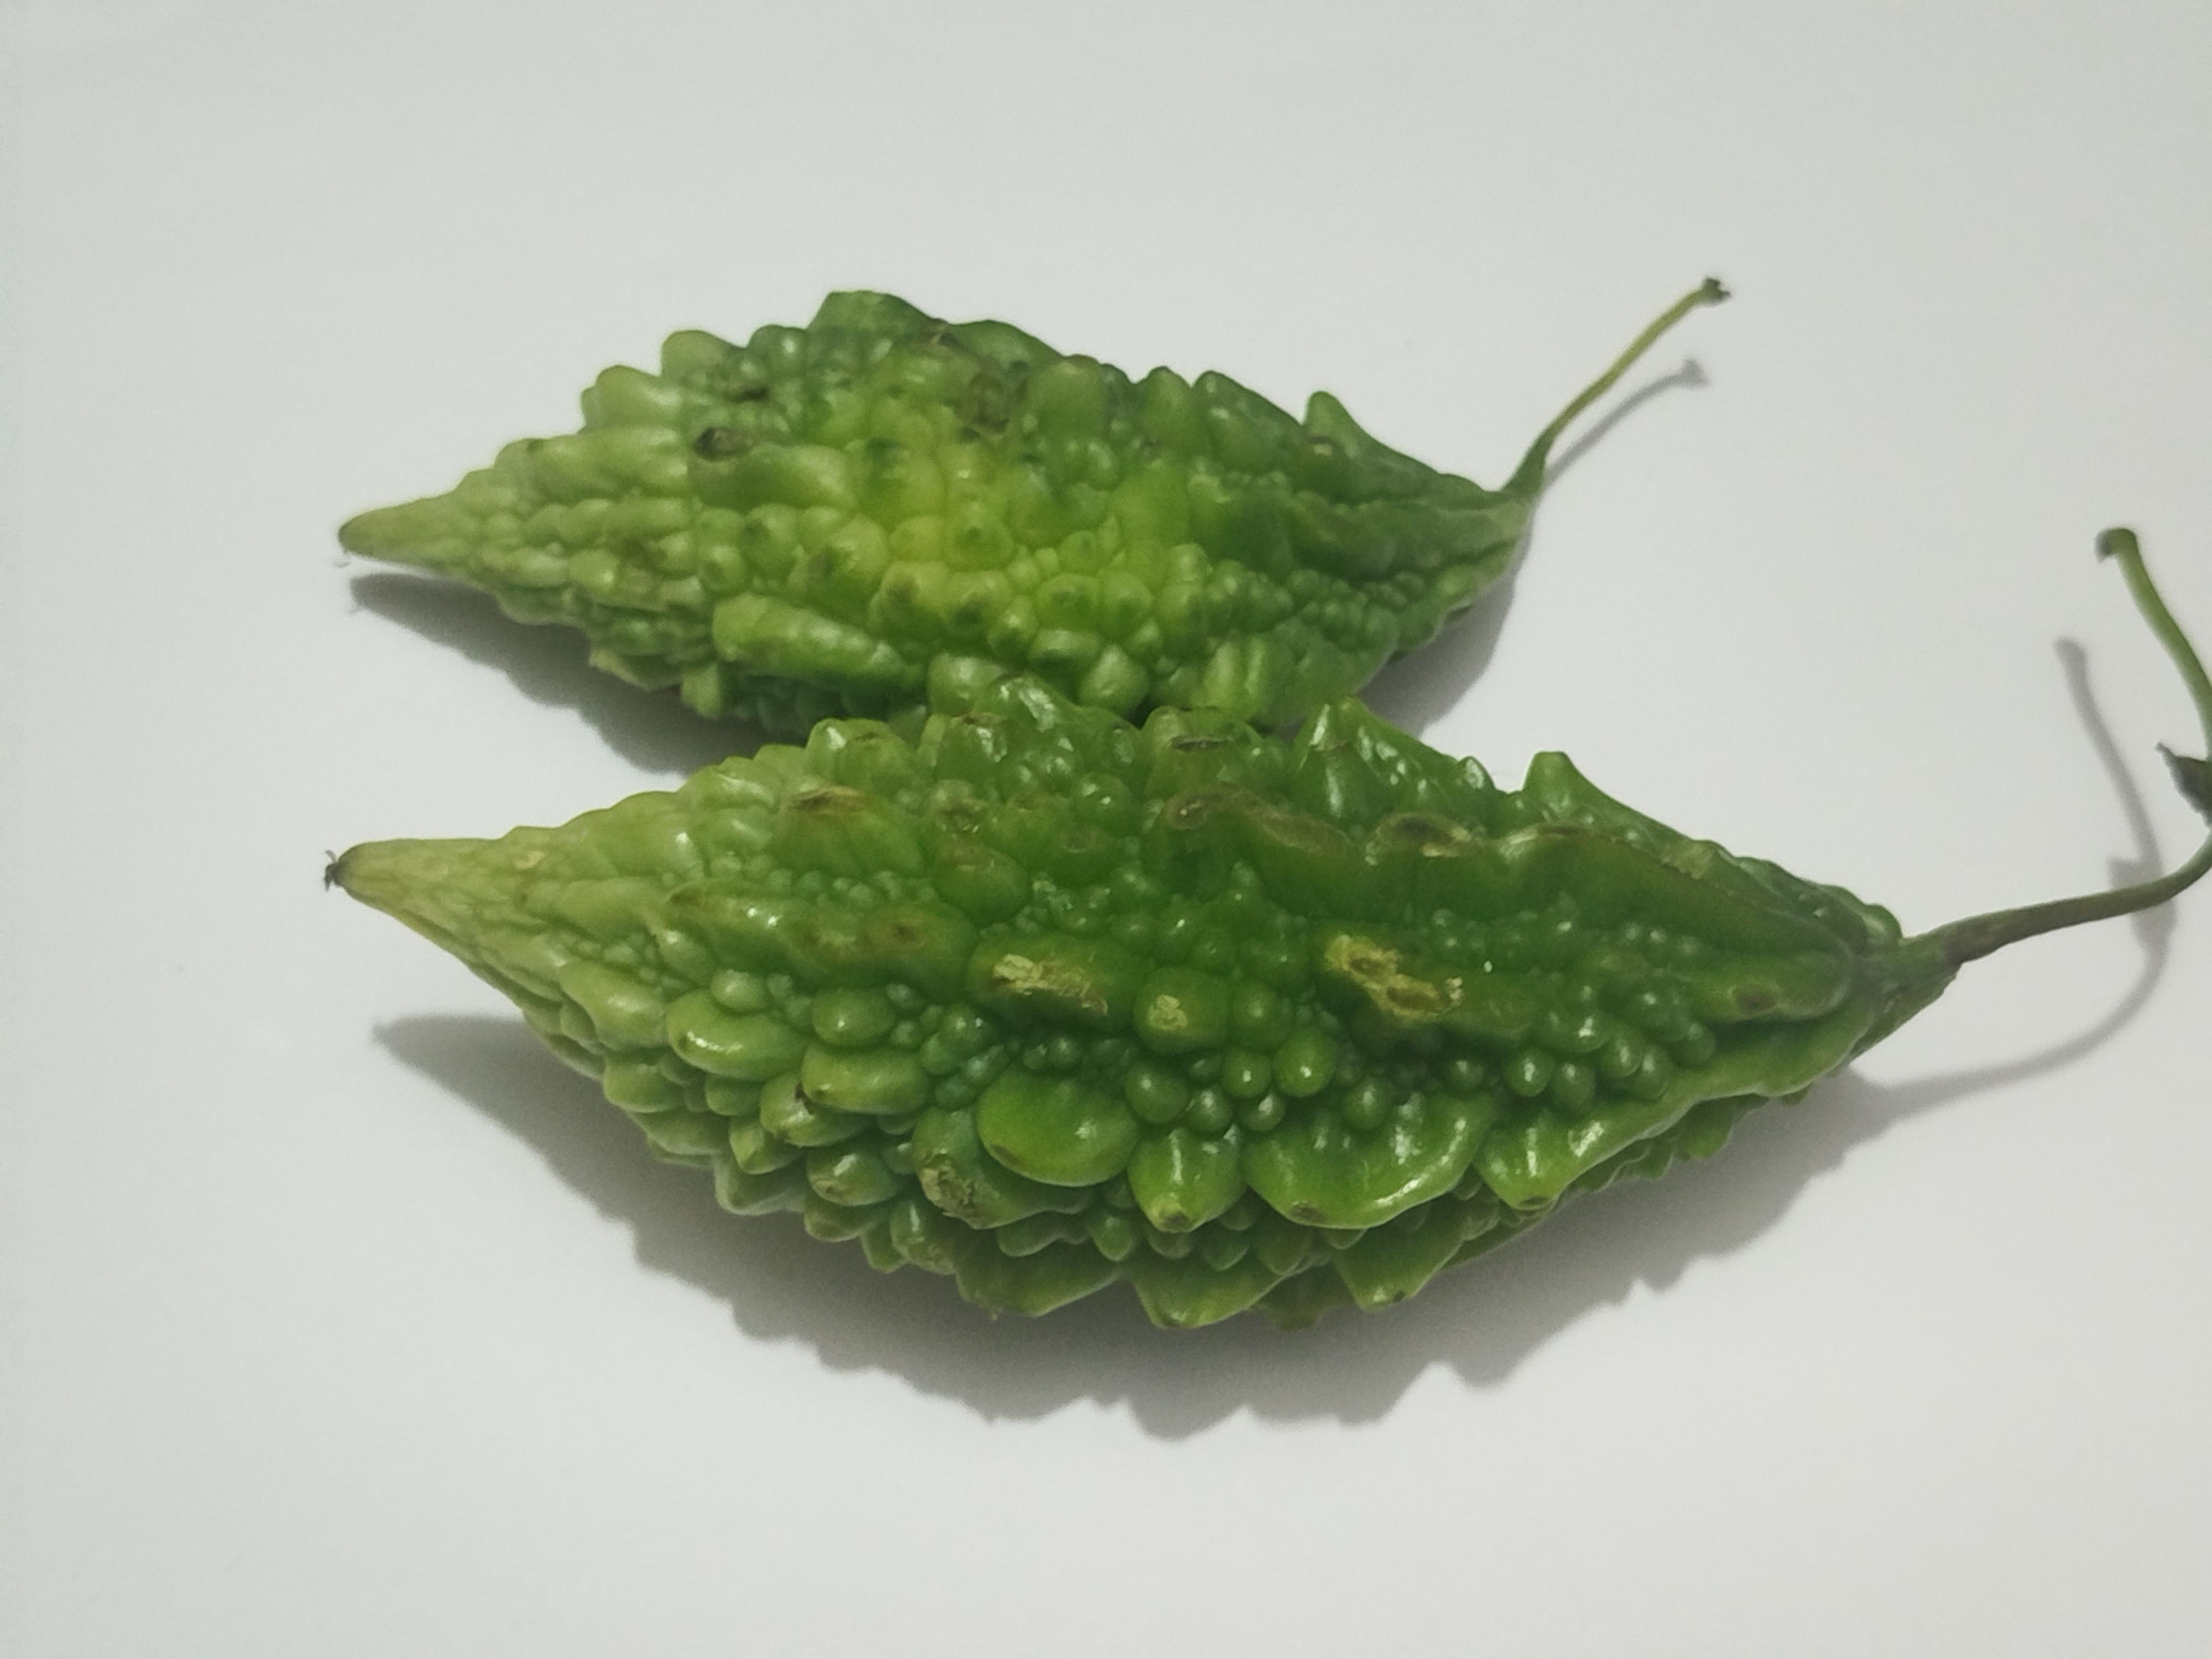
Label: Bitter melon